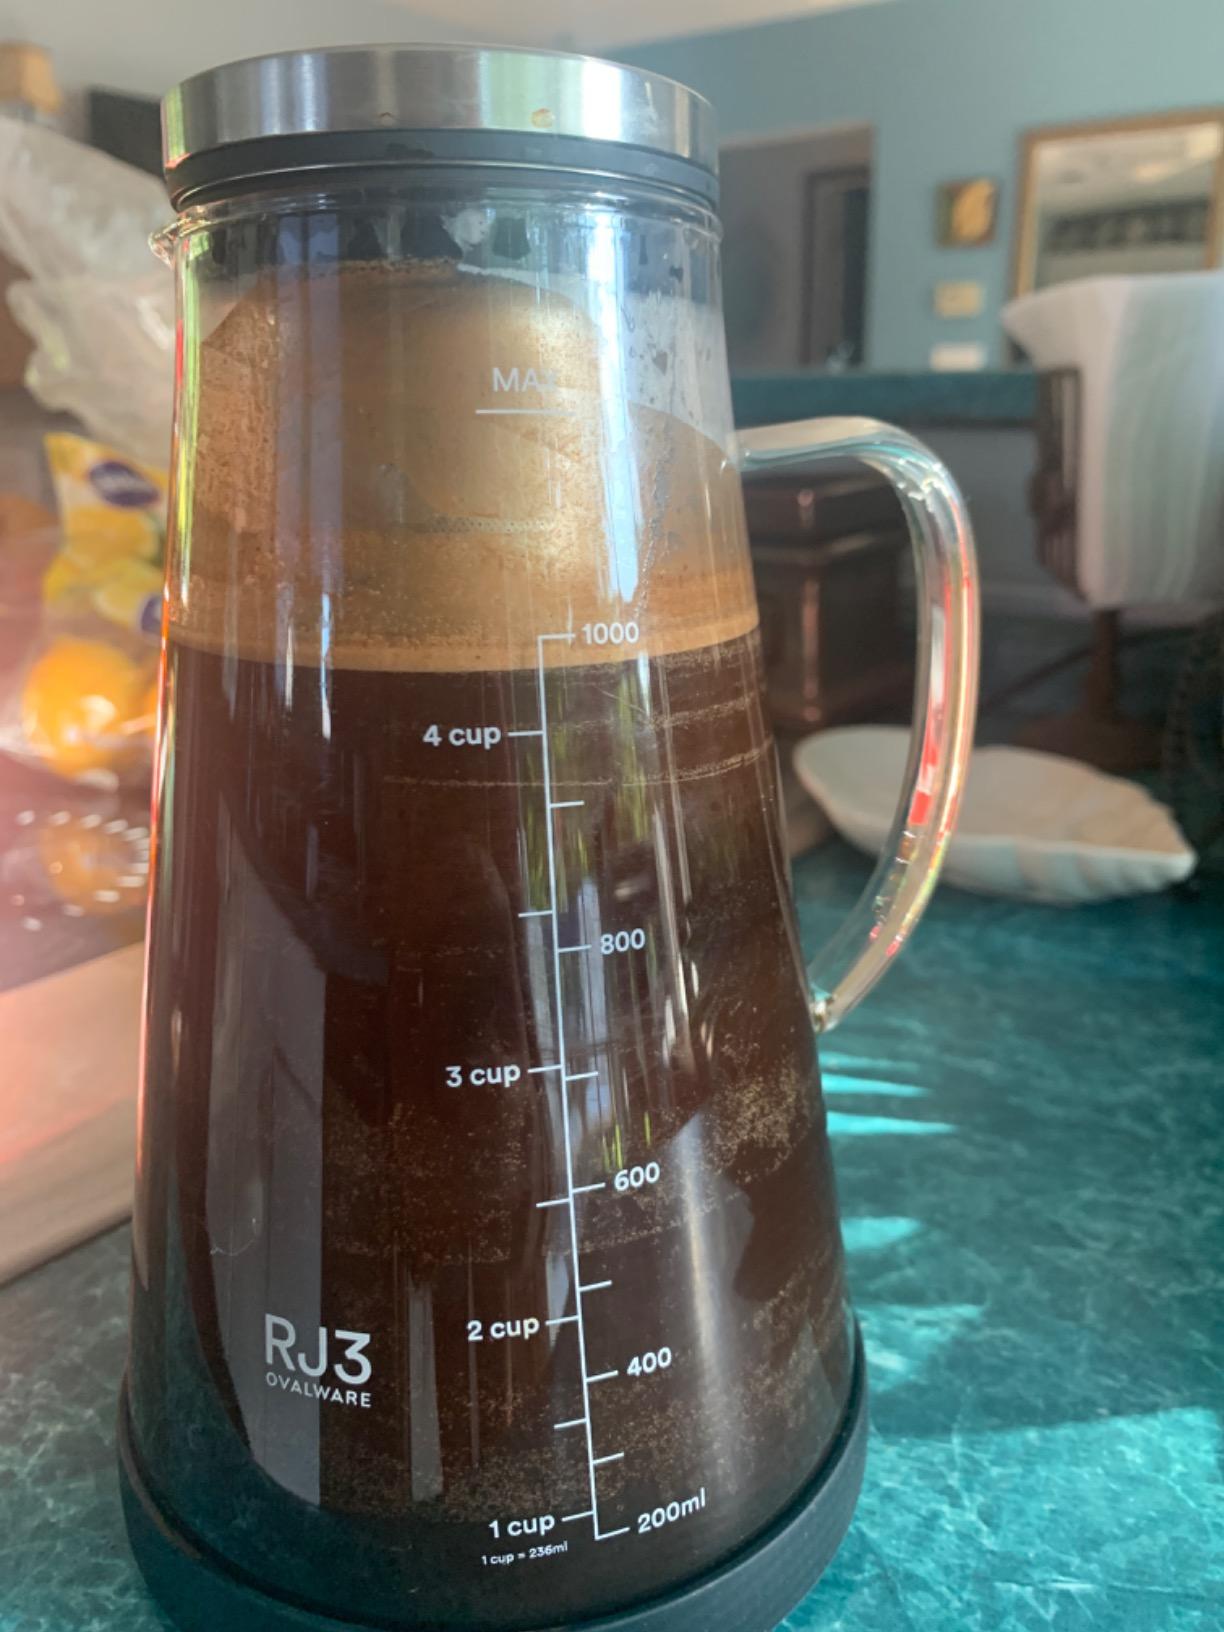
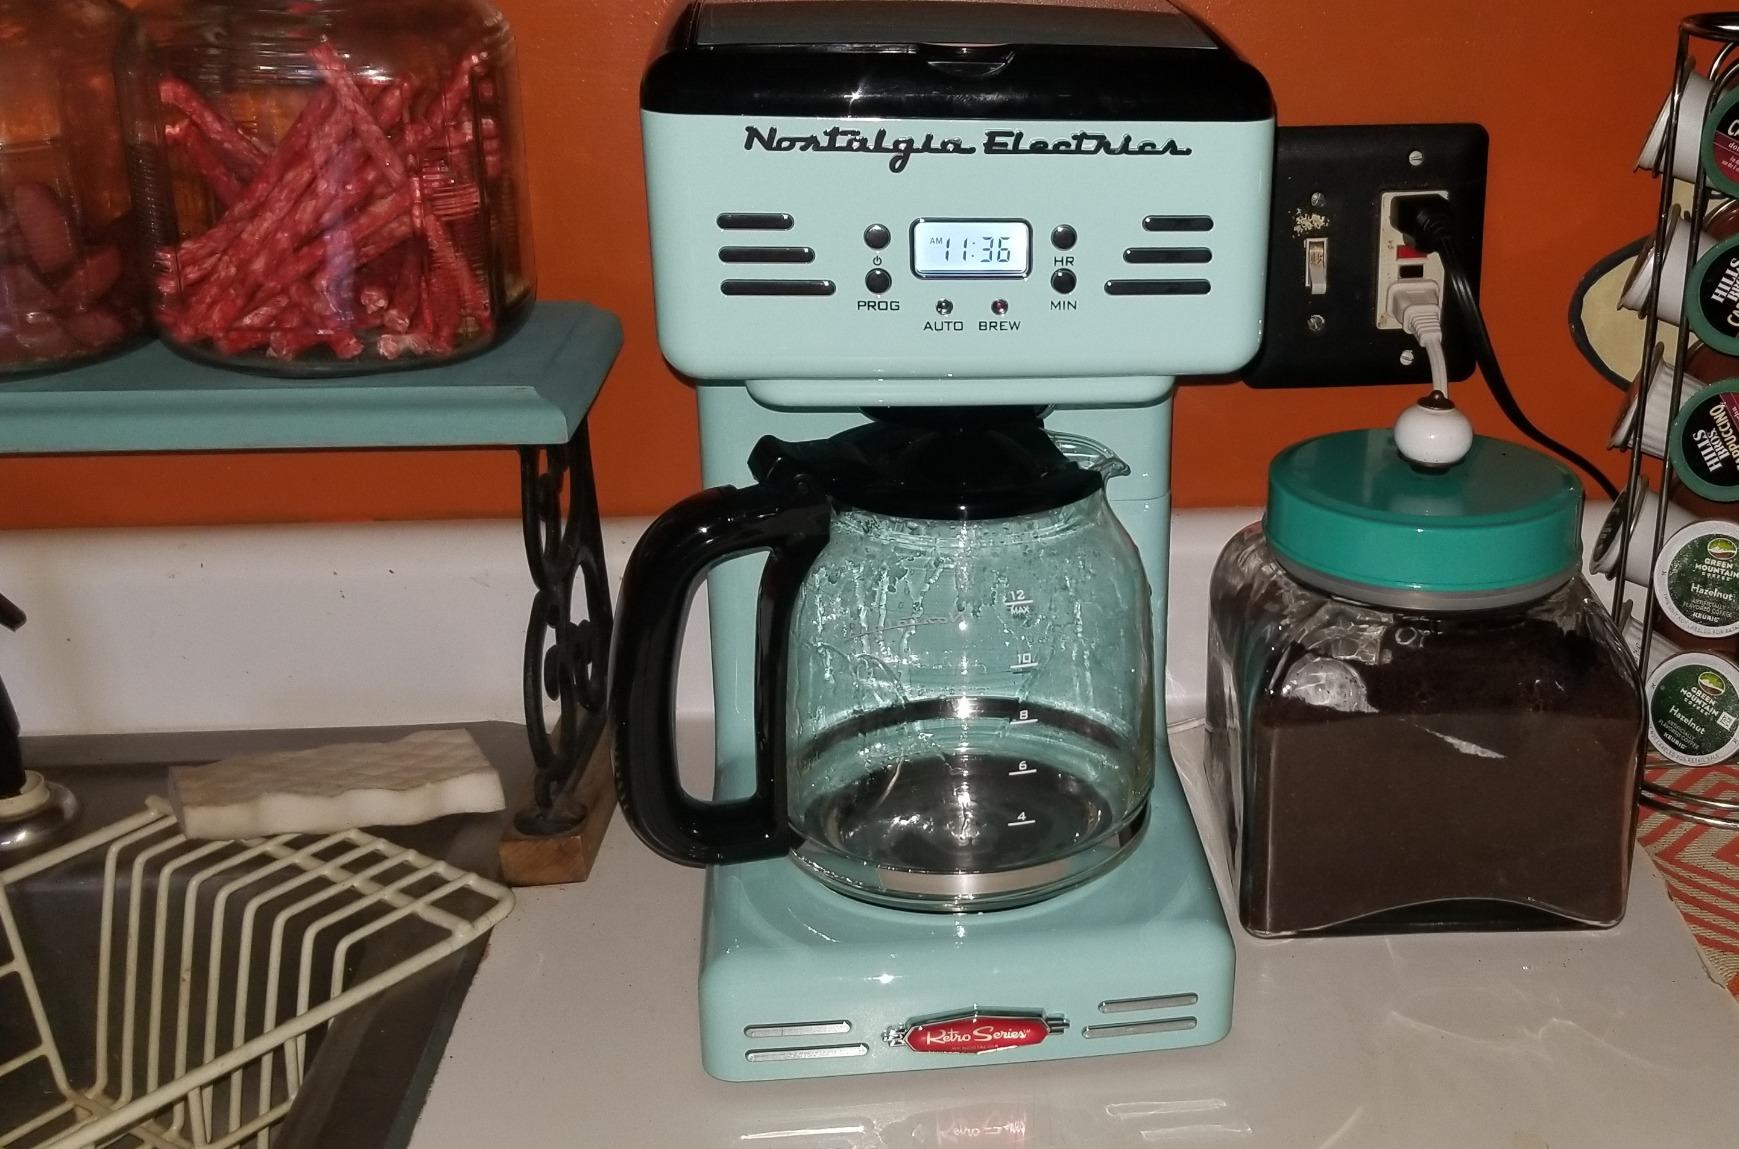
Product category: items_tea
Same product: no